Skaha Bluffs

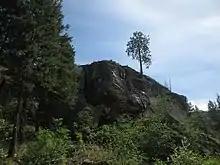
Pine on an outcrop at Skaha Bluffs

Skaha Bluffs is a rock climbing area just south of Penticton, British Columbia, Canada on a hillside above Skaha Lake. The climbing takes place in three parallel canyons. Notable climbing walls include Fortress, Red Tail, Doctors wall, The Great White Wall and The Grand Canyon. The area is mostly a sport climbing area, though traditional climbing opportunities also exist. The rocks in the area are predominantly a coarse-grained gneiss and are generally under 30 metres tall. Skaha Bluffs is a climbing area with mild weather, easy access and a number of sport climbing routes. Access is from Lakeside Road to Smythe Road up along Gillies Creek.